Golden Sands Halt railway station

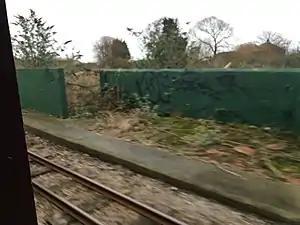
A view of the disused station platform, taken from a passing train in 2015.

Golden Sands Halt railway station was a private station on the Romney, Hythe and Dymchurch Railway in St Mary's Bay, Kent, England. In the 1990s it was briefly renamed Reunion Halt.